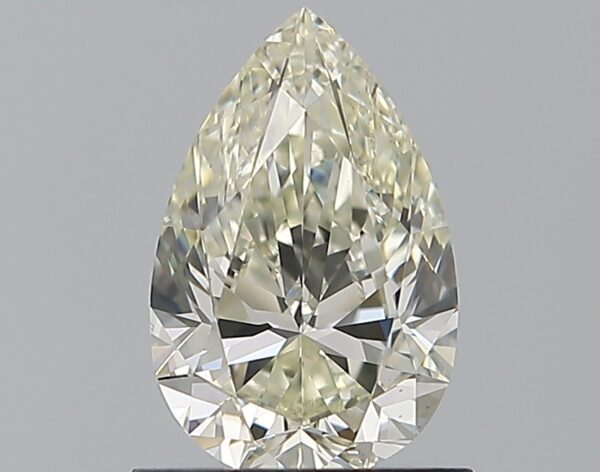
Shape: pear
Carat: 0.9
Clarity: VS2
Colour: L
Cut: EX
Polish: EX
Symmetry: EX
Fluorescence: ST
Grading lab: GIA
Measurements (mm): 8.24 x 5.33 x 3.33